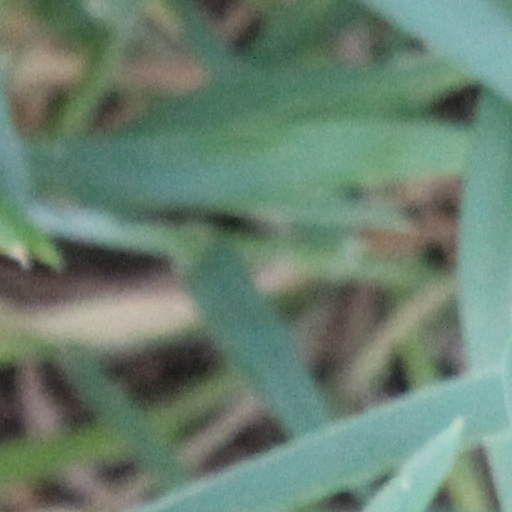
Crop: wheat